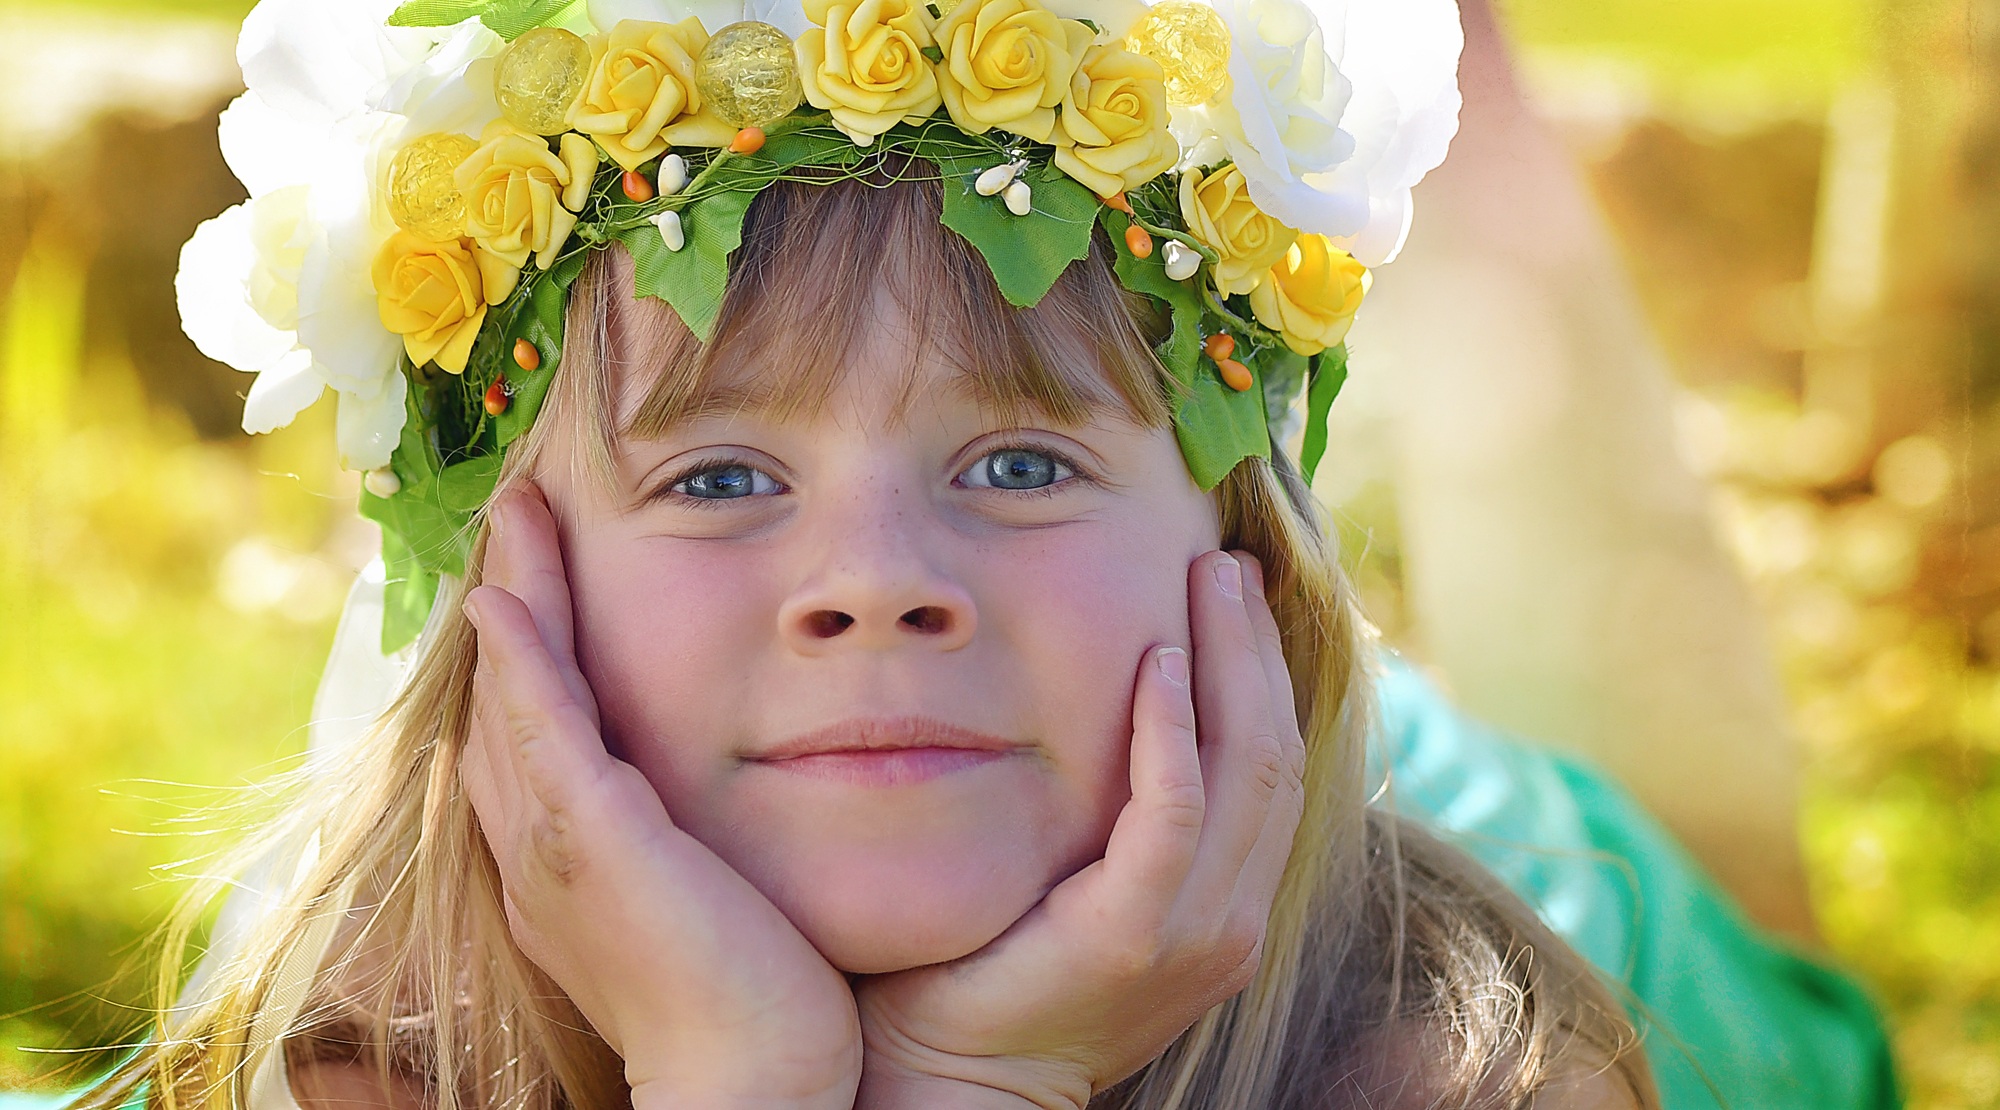
plant, girl, photography, flower, portrait, spring, child, human, yellow, close, facial expression, smile, blue eye, close up, face, eye, beauty, blond, headdress, portrait photography